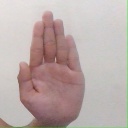
अक्षर: ध